Maroubra, New South Wales

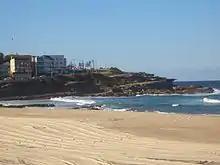

Maroubra Beach stretches for approximately 1 km on Maroubra Bay. Mahon Pool is located north of the beach, near Mistral Point. There are two surf clubs at Maroubra: Maroubra Surf Life Saving Club and South Maroubra Surf Life Saving Club. Arthur Byrne Reserve sits behind both these clubs. A skating park is located at the southern end of Maroubra Beach.